Mataram kingdom

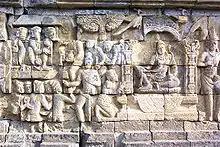
The scene of the Javanese court depicted in Borobudur bas relief

King Lokapala (r. 855–885) was a patron of Shaivite Hinduism, "after the decline of the power of the Buddhist Shailendras in central Java." His reign seems to enjoyed a relative peace. The grand Shivagrha temple compound was continuously expanded and completed with hundreds of "perwara" (complementary) temples surrounding the main three "prasada" (tower) associated with the Trimurti Hindu Gods.